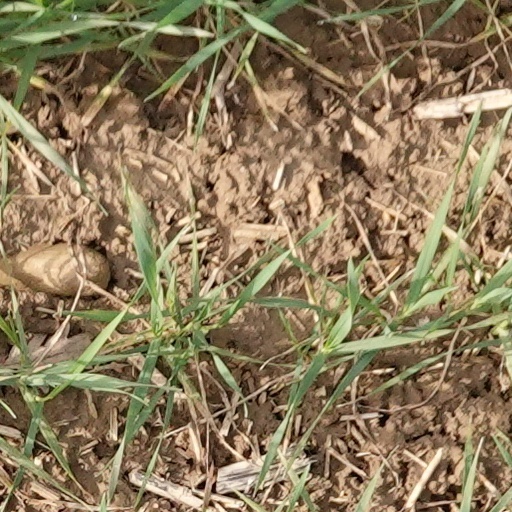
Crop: wheat